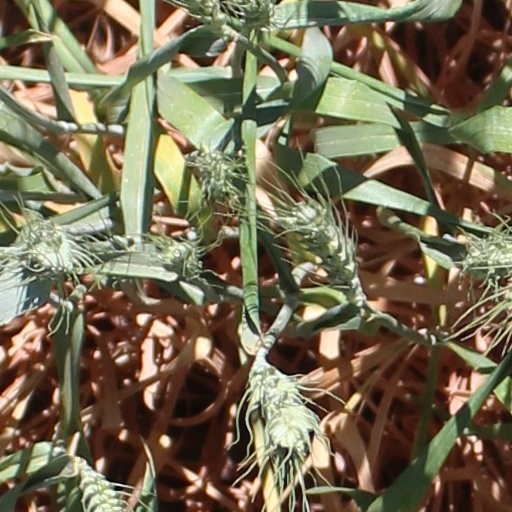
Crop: wheat